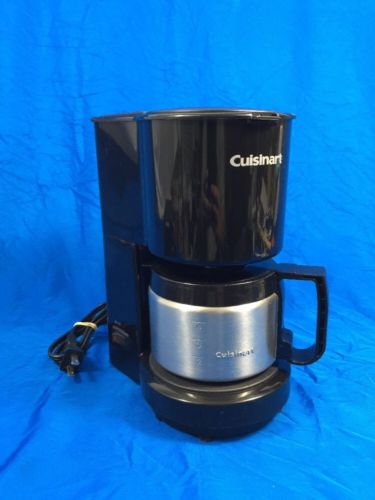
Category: coffee maker